Doctor's Diary

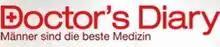

Doctor's Diary is a German-Austrian medical drama that aired for three seasons from 2008 to 2011 on RTL in a coproduction with ORF. The focus of the series is the young doctor Margarete "Gretchen" Haase, who wants to make a career in a hospital. It was directed by Bora Dağtekin and shown from 23 June 2008 to 14 February 2011 on German channel RTL.